Pool of Radiance

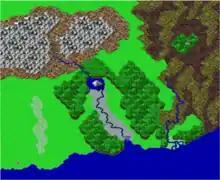
Once the party reaches the outer confines of Phlan, they can enter the external environment and move about this map. Phlan is located at the outlet of the river near lower center.

"Pool of Radiance" takes place in the Forgotten Realms fantasy world, in and around the city of Phlan. This is located on the northern shore of the Moonsea along the Barren River, between Zhentil Keep and Melvaunt. The party begins in the civilized section of "New Phlan" that is governed by a council. This portion of the city hosts businesses, including shopkeepers that sell holy items for worshippers at each temple, a jewelry shop, and retailers who provide arms and armor. A party can also contract with the clerk of the city council for various commissions; proclamations posted on the walls within City Hall offer pieces of useful information in the form of coded clues which can be deciphered using the included Adventurer's Journal.